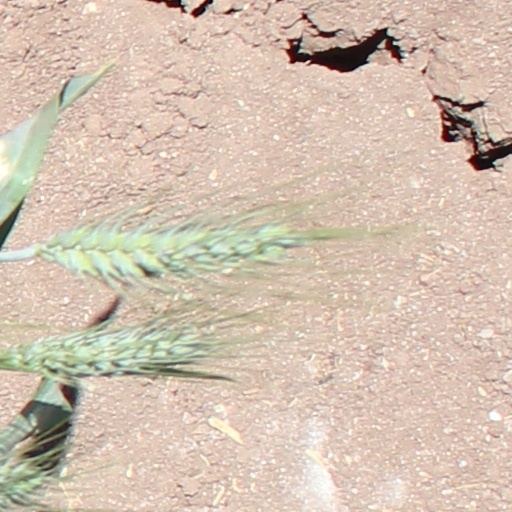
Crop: wheat